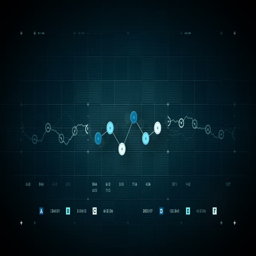
a line graph fluctuates incrementally over time .